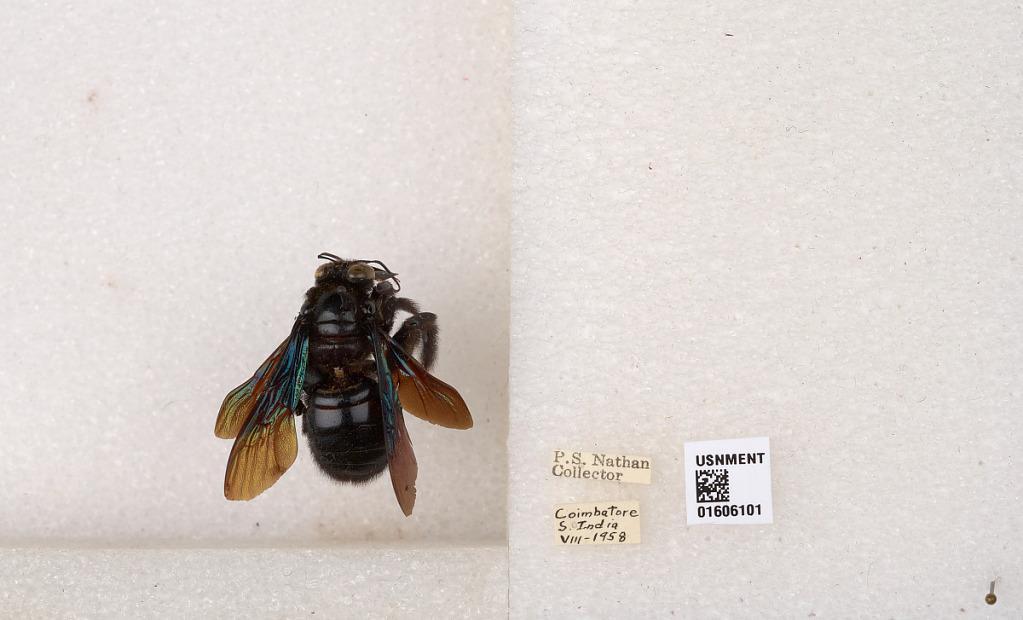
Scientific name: Xylocopa (Biluna) auripennis auripennis Lepeletier
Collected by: P. Nathan
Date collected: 1958-8-1
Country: India
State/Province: Tamil Nadu
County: Coimbatore
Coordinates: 10.9955, 76.9034